The Imp of the Perverse

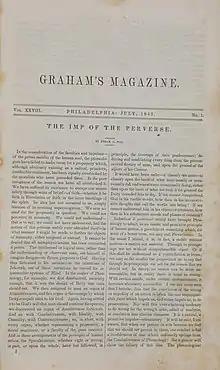
First appearance in the July 1845 issue of "Graham's Magazine", Vol. XXVIII, Philadelphia

"The Imp of the Perverse" was first published in the July 1845 issue of "Graham's Magazine". A slightly revised version appeared in the Boston-based gift book "May-Flower" for 1846.